Joint Base Andrews

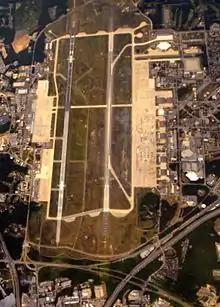

The 316th Wing is the host wing for Joint Base Andrews, providing security, personnel, contracting, finance and infrastructure support for five wings, three headquarters, more than 80 tenant organizations, 148 geographically separated units, 6,500 personnel in the Pentagon, as well as 60,000 personnel and families in the National Capital Region and abroad. The wing operates several UH-1N Iroquois helicopters in support of daily and contingency operations in Washington, D.C., and it is also responsible for ceremonial support with the US Air Force Arlington Chaplaincy.